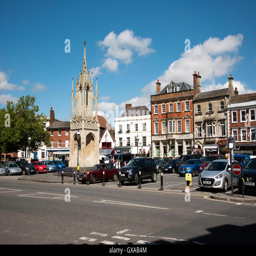
country the market square and cross in this old market town